Kirk Fordice

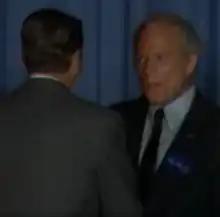
Fordice greeting President Ronald Reagan at a Republican fundraising dinner in 1983

Fordice joined the Republican Party during Barry Goldwater's 1964 presidential campaign. He chaired the Warren County organizations for Gil Carmichael's gubernatorial campaigns in the 1970s. In 1982 he was elected secretary of the Mississippi Republican Party and convinced the Associated General Contractors to publicly support Republican Haley Barbour in that year's United States Senate election in Mississippi.